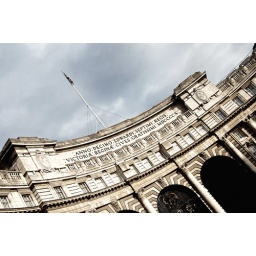
Admiralty Arch is a large building in London which incorporates an archway providing road and pedestrian access.